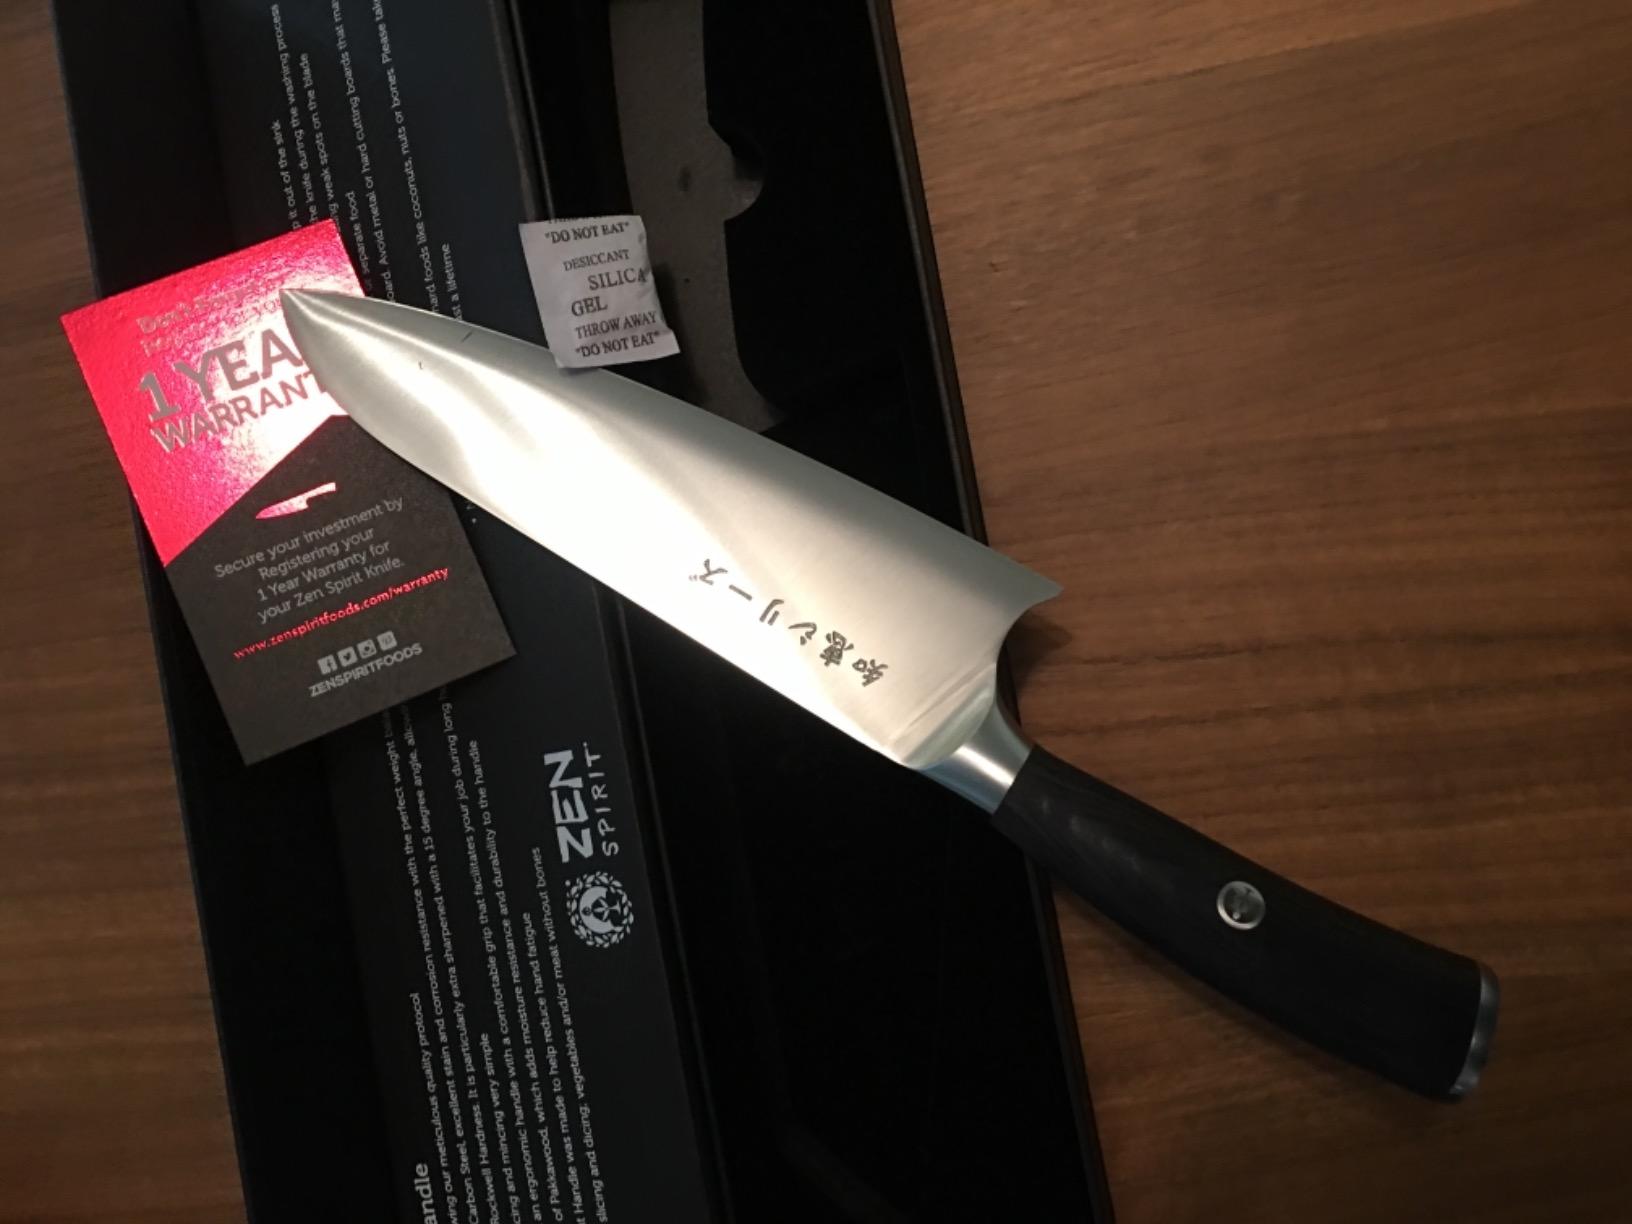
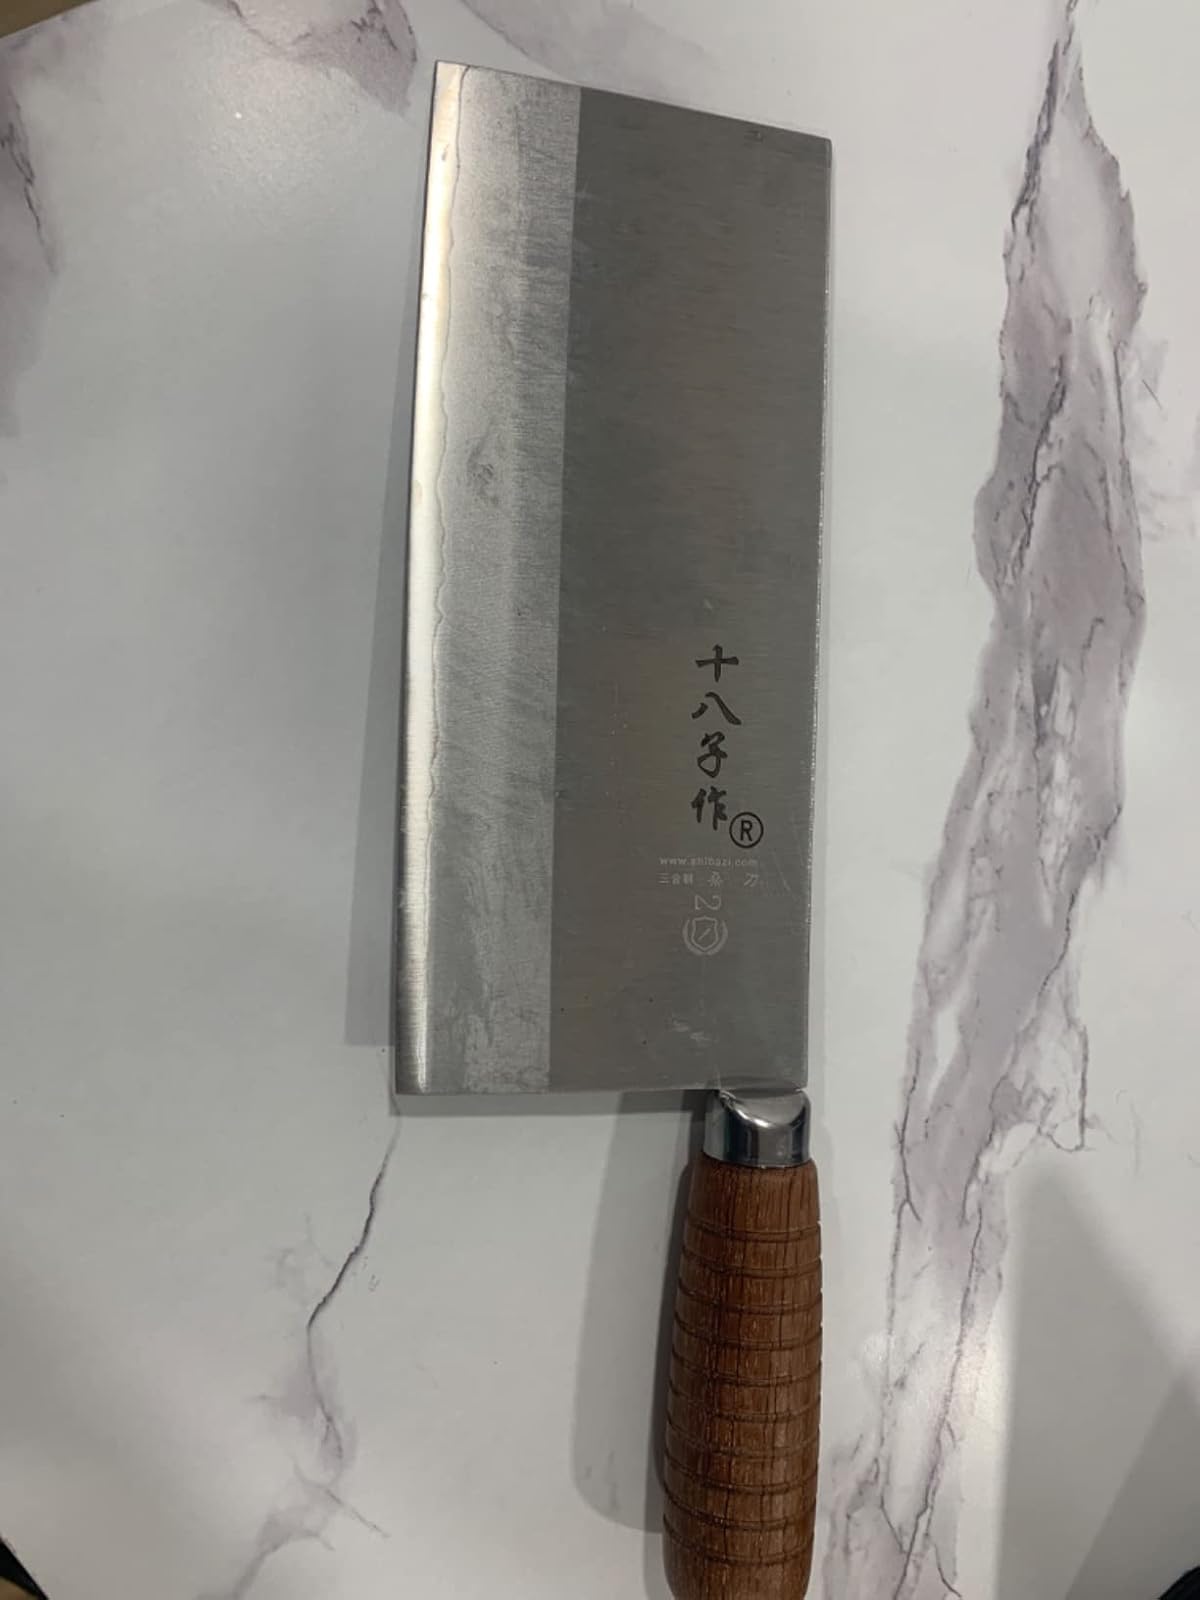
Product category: items_knife
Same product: no